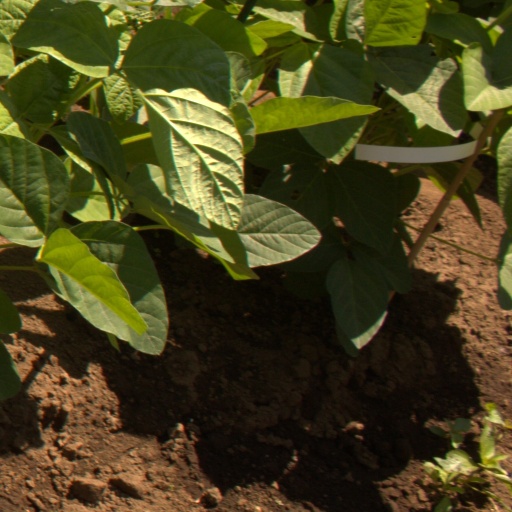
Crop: soybean